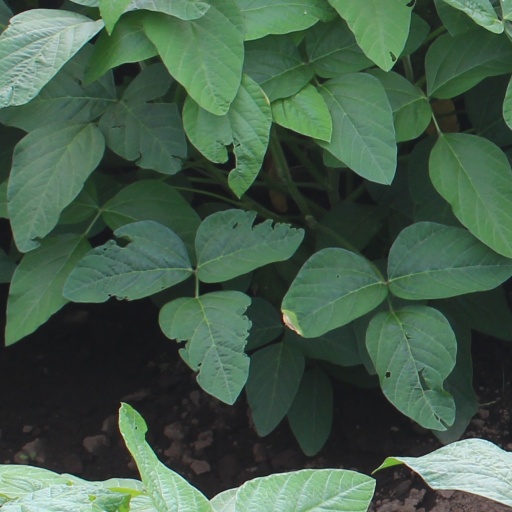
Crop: soybean